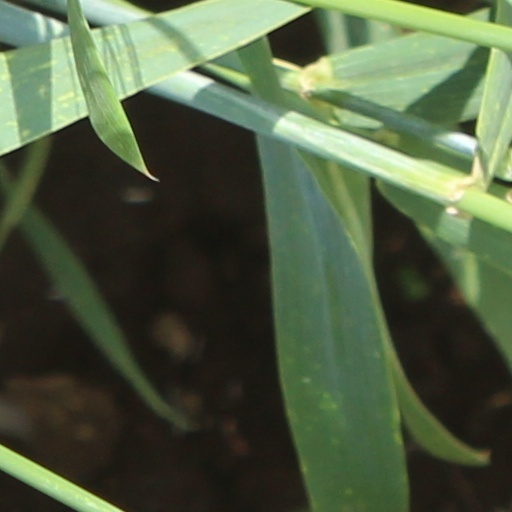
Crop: wheat